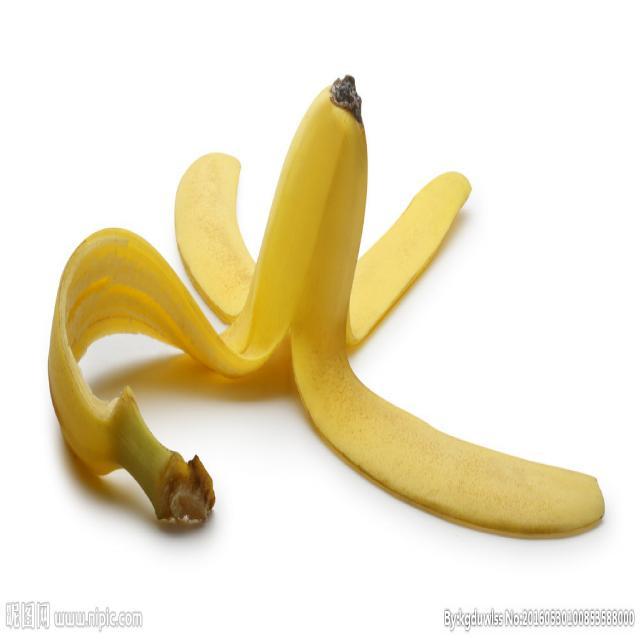
Label: bananas